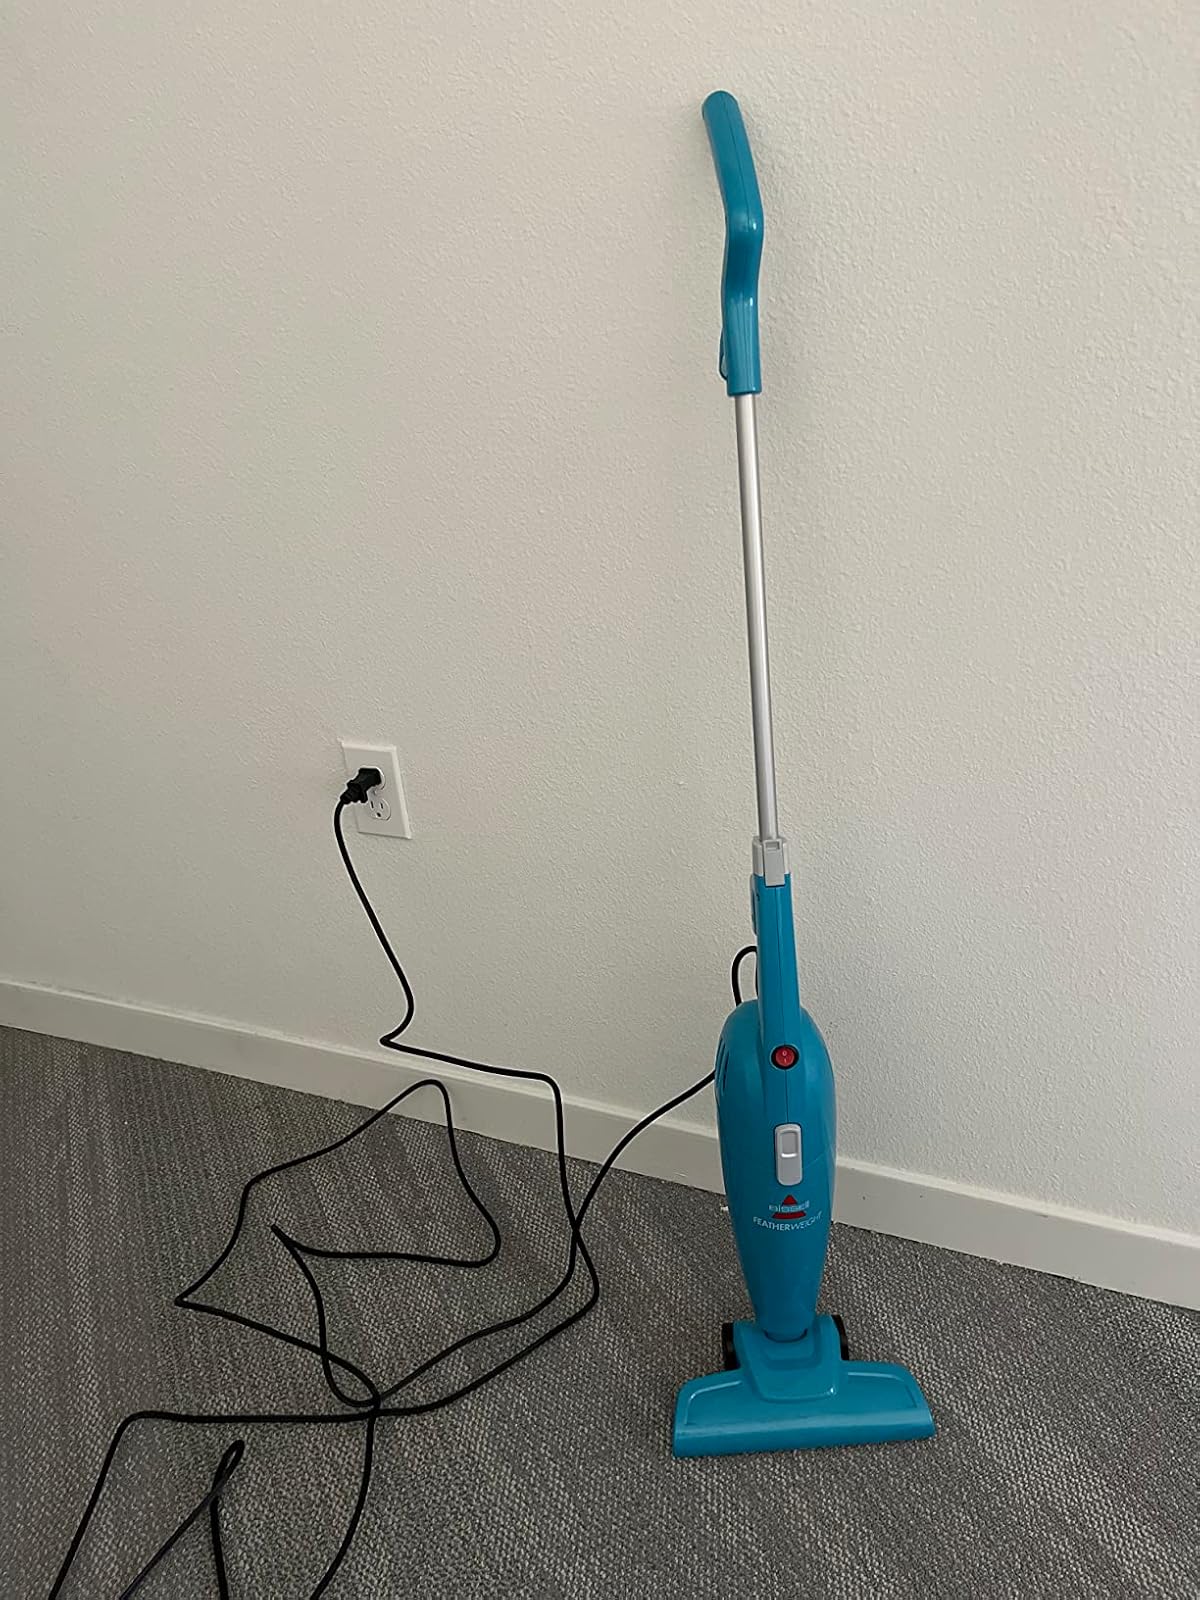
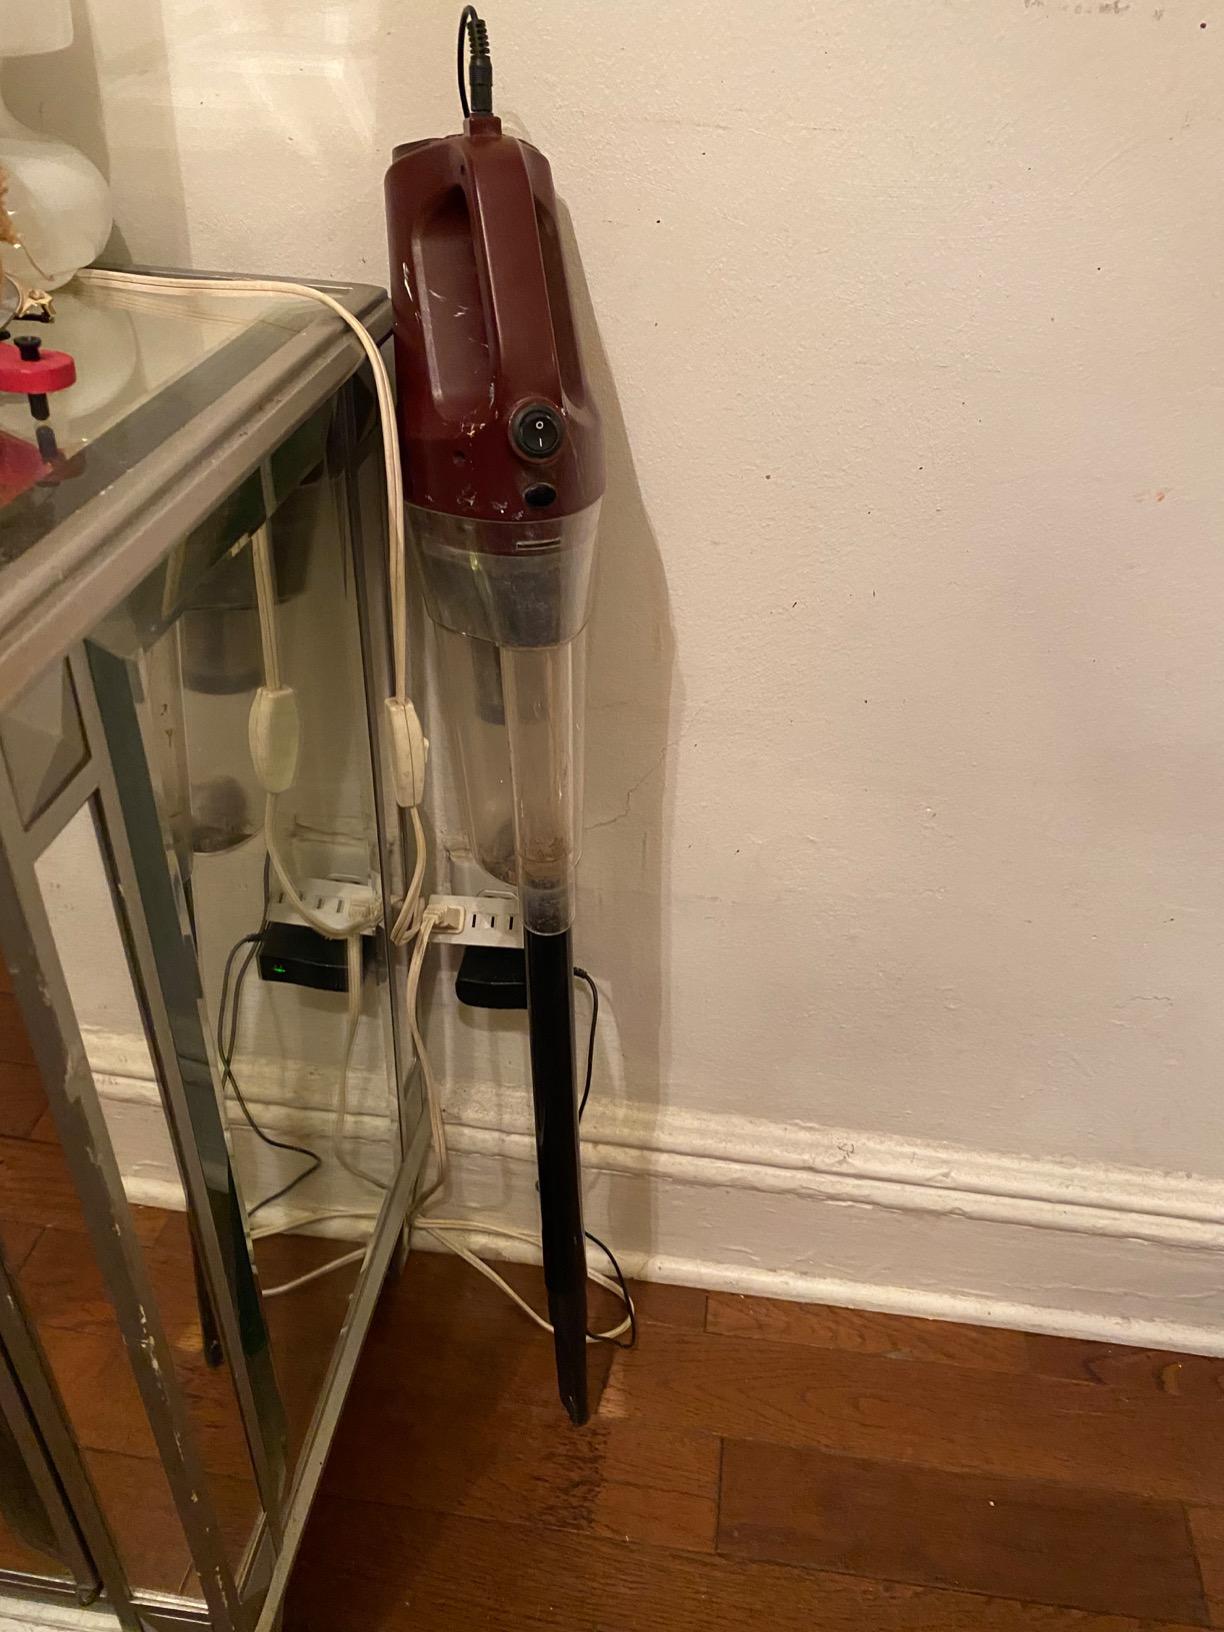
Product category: items_vacuum
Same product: no